The Legend of Zelda: Link's Awakening (2019 video game)

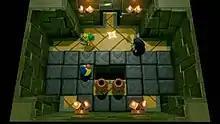
Dungeon rooms designed for the 's 1:1 presentation on the Game Boy do not fill the remake's widescreen presentation.

"The Legend of Zelda: Link's Awakening" is a remake of the developed for the Game Boy. "Link's Awakening" had previously been remastered for the Game Boy Color in 1998 as "The Legend of Zelda: Link's Awakening DX". While the original game was presented in 2D graphics in an almost square ratio on the Game Boy, the remake is presented in 3D graphics and a widescreen ratio on the Nintendo Switch. Some sections of the game's dungeons do not fill the width of the screen though, as certain puzzles and boss fights were designed to work with the tile count of the game's original square ratio.